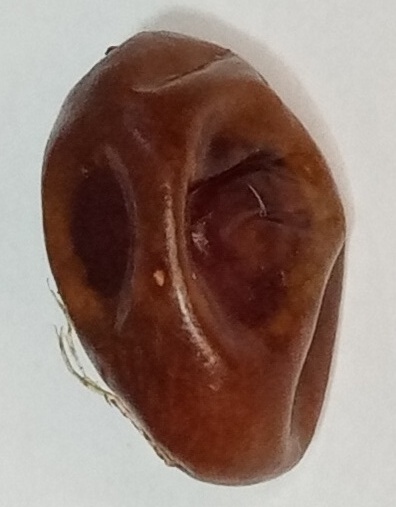
Variety: aseel
Size: medium
Grade: grade-1